Adriatic Campaign of World War I

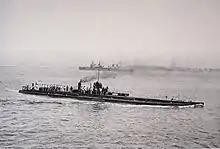
The French submarine "Monge"

The destroyer shelled the Italian airship "Città di Ferrara" off Ancona. The semi-dreadnought and two torpedo boats bombarded Potenza Picena, then returned to Pola. The "Radetzky"-class semi-dreadnought , with two torpedo boats bombarded Senigallia, destroying a train and damaging a railway station and a bridge, then returned to Pola. The torpedo boat "Tb 3" was unsuccessfully bombed by an Italian airship. The light cruiser shelled the Italian signal station at Cretaccio Island, while the armoured cruiser —with two torpedo boats—shelled Rimini, damaging and derailing a freight train. The destroyer shelled the signal station near Torre di Mileto. The light cruiser , a destroyer and two torpedo boats entered Corsini Channel and shelled an Italian torpedo boat station, a semaphore station, and coastal artillery batteries.